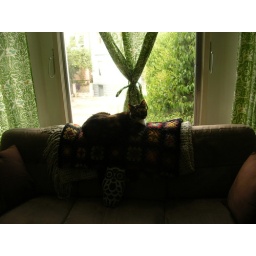
she likes to sit here and cackle at the birds in that tree